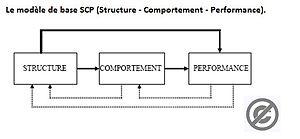
Le paradigme structure-comportement-performance est un des fondements de l'économie industrielle. Selon le paradigme traditionnel, les caractéristiques structurelles du marché orientent les comportements des entreprises qui affectent leurs performances. Par la suite, des liens de rétroaction se sont ajoutés à cette causalité univoque, de la performance sur le comportement, du comportement vers la structure etc.